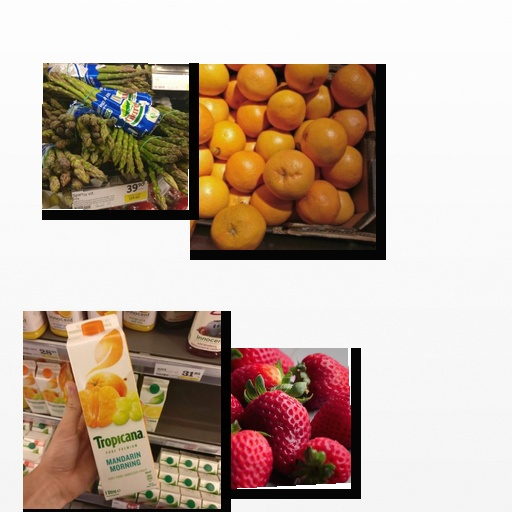
Food items: raspberry, mandarin_juice, asparagus, red_grapefruit